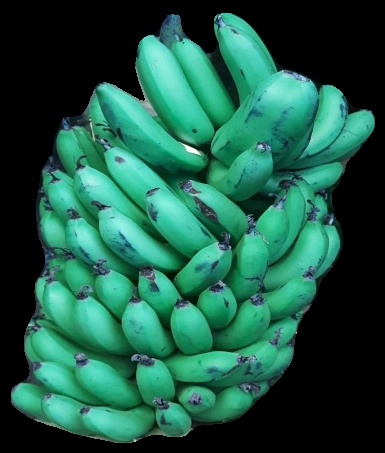
Variety: pachbale
Grade: grade1